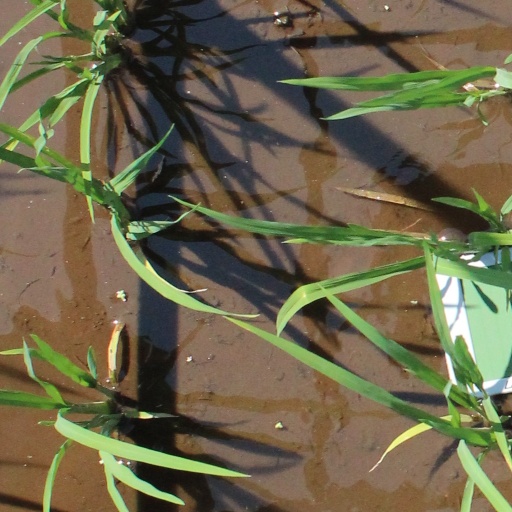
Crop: rice